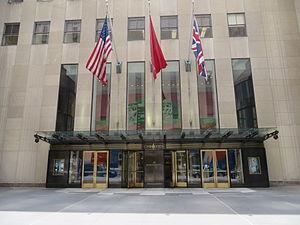
Programming a Computer for Playing Chess est l'article fondateur des échecs en informatique, écrit par Claude Shannon en 1949. Tous les programmes d'échecs passés et présents sont inspirés de ce papier. Shannon présente sa stratégie de type minimax basée sur des fonctions d'évaluations. Il met en avant deux types de recherches des coups à jouer et constate l'impossibilité d'utiliser une recherche par force brute, notamment à cause de la capacité de calcul limitée des ordinateurs de l'époque. La recherche de type B, à la manière d'un humain, se concentre sur les positions et coups les plus prometteurs.